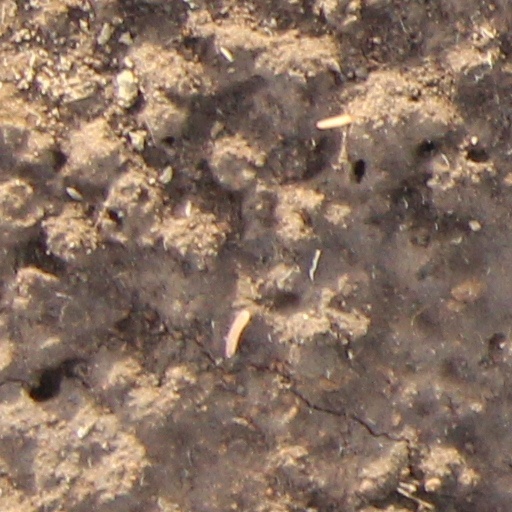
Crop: wheat